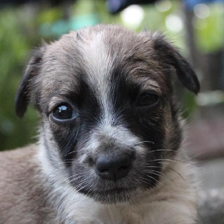
Label: animals